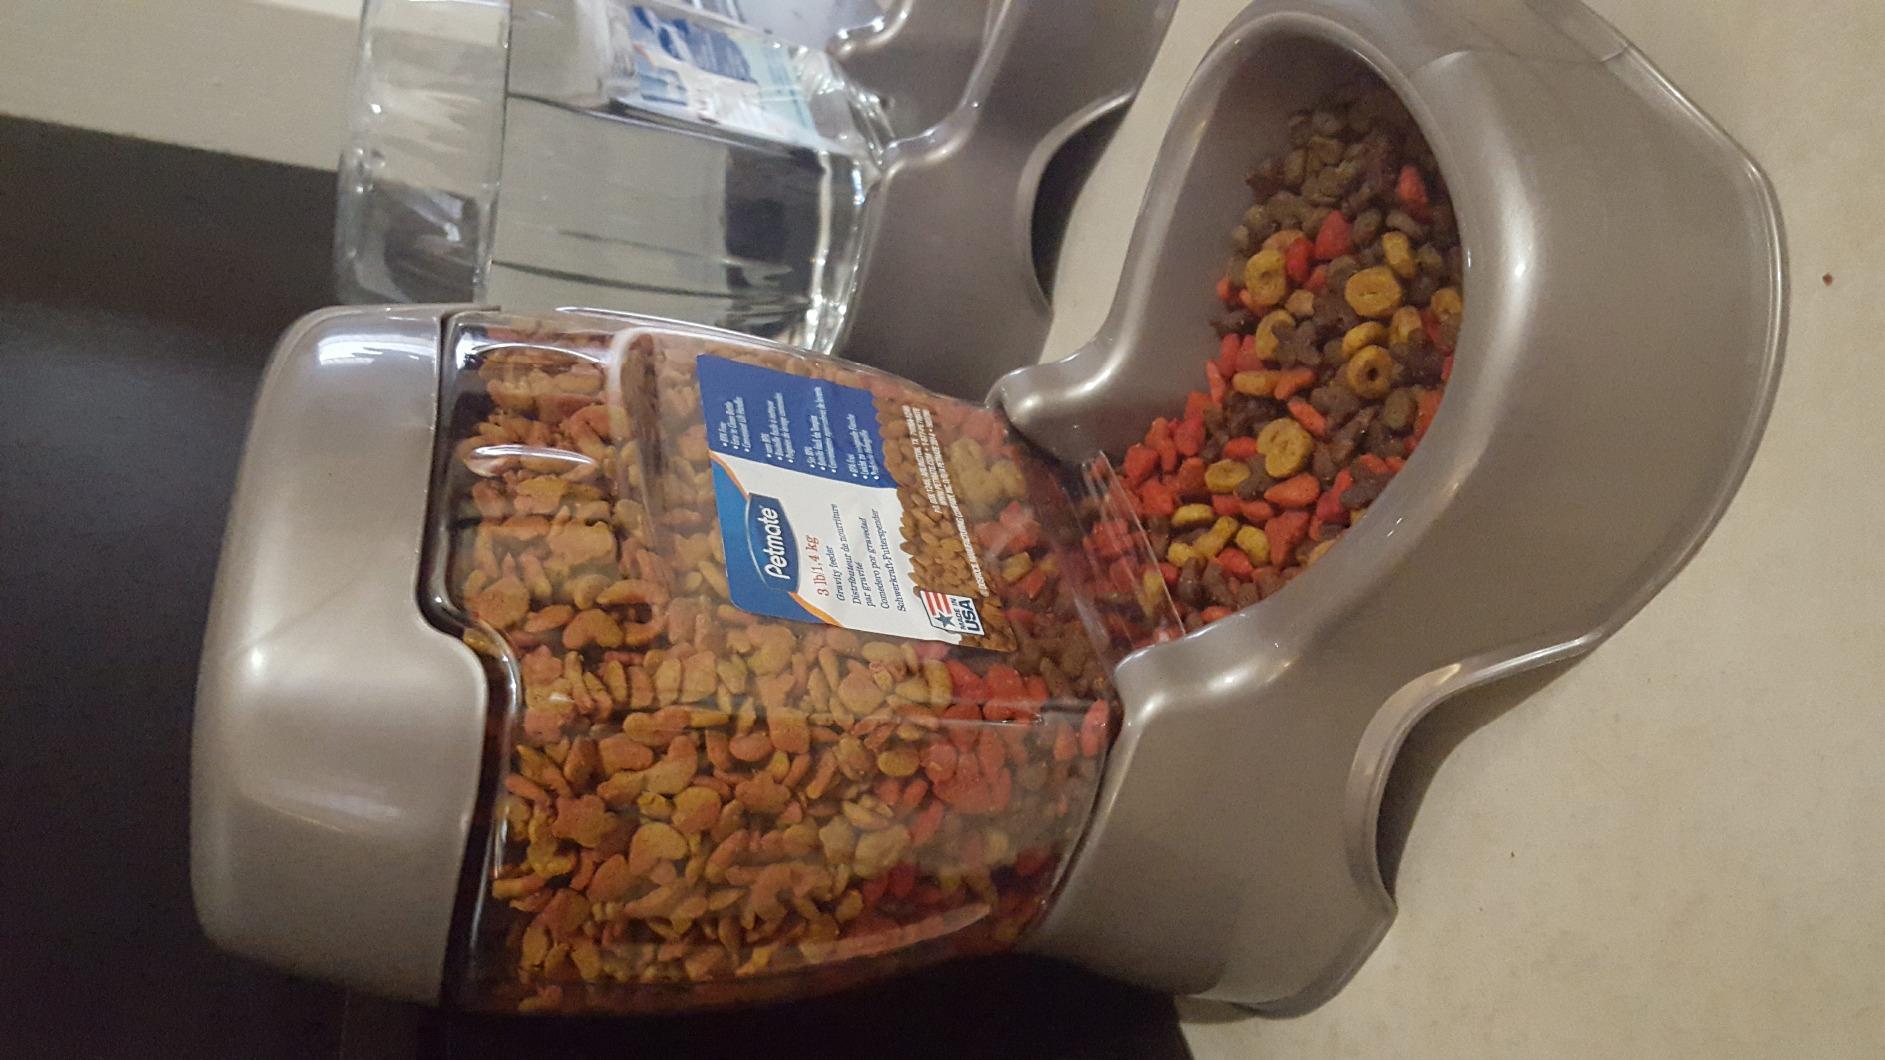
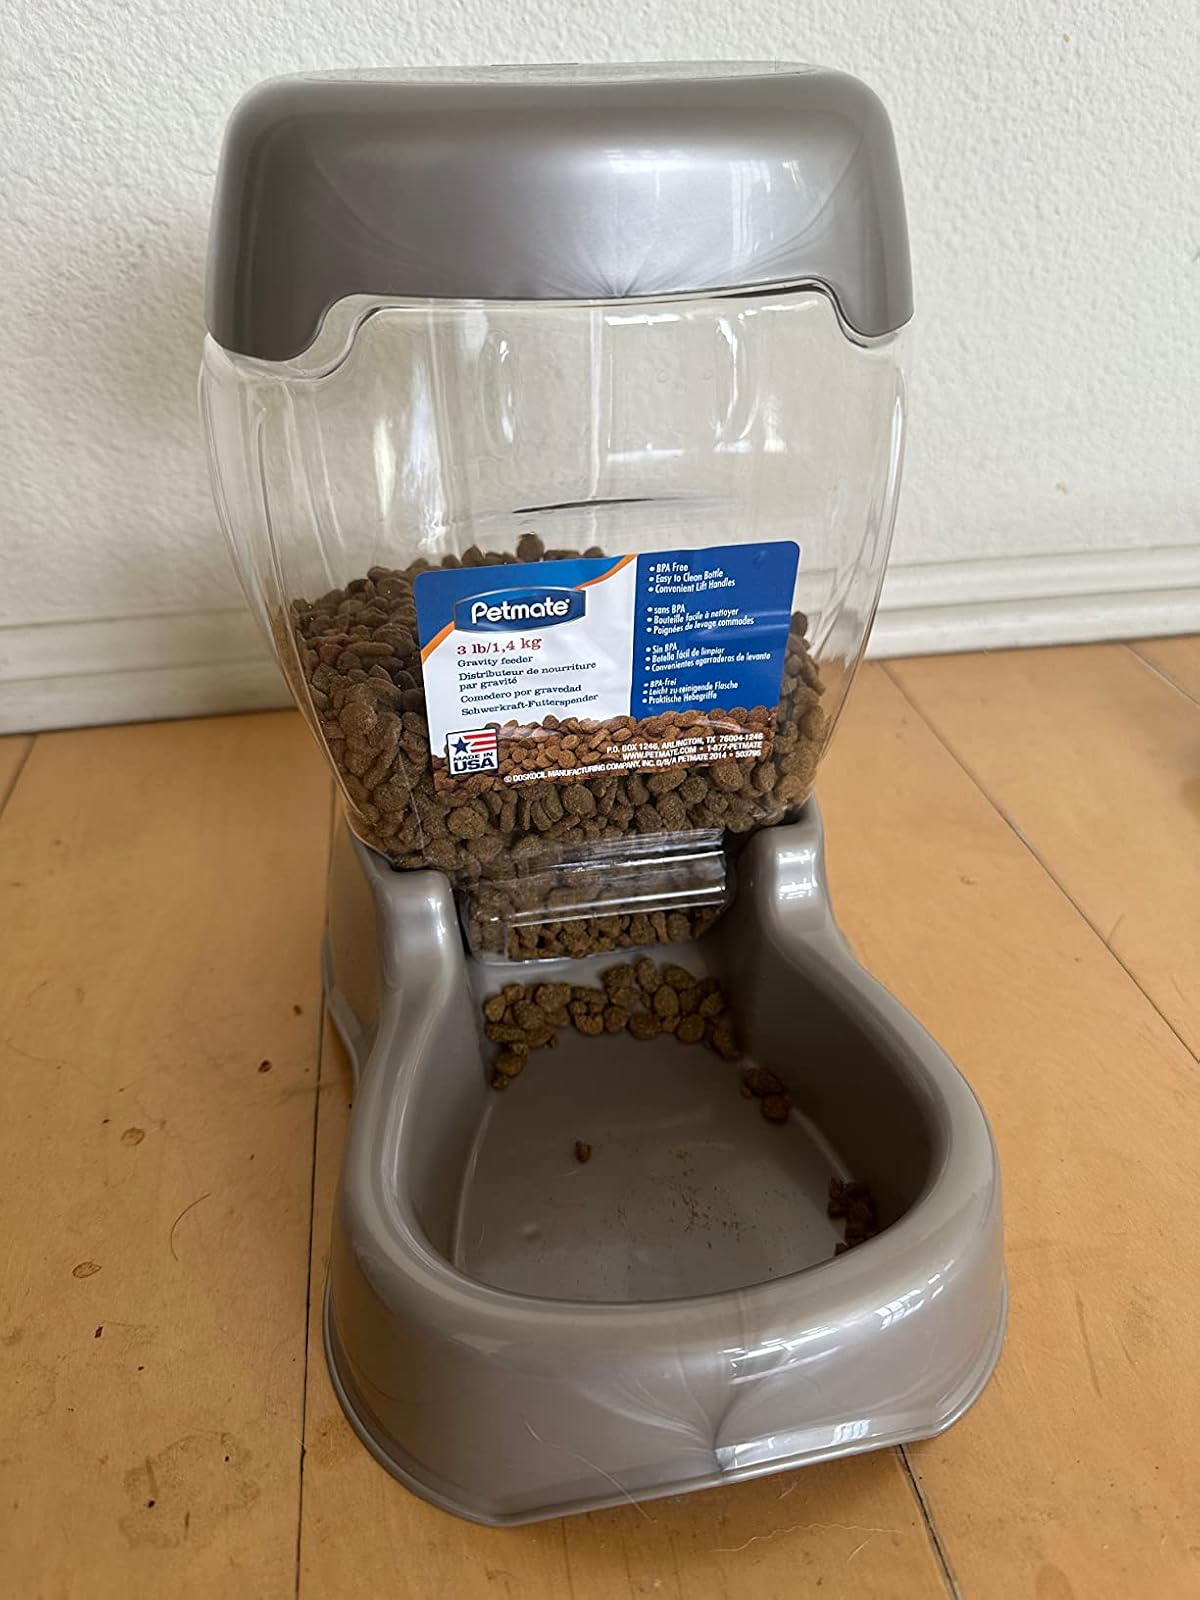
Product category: items_feeder
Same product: yes